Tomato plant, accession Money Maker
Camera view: bottom (45 deg); turntable rotation: 30 degrees
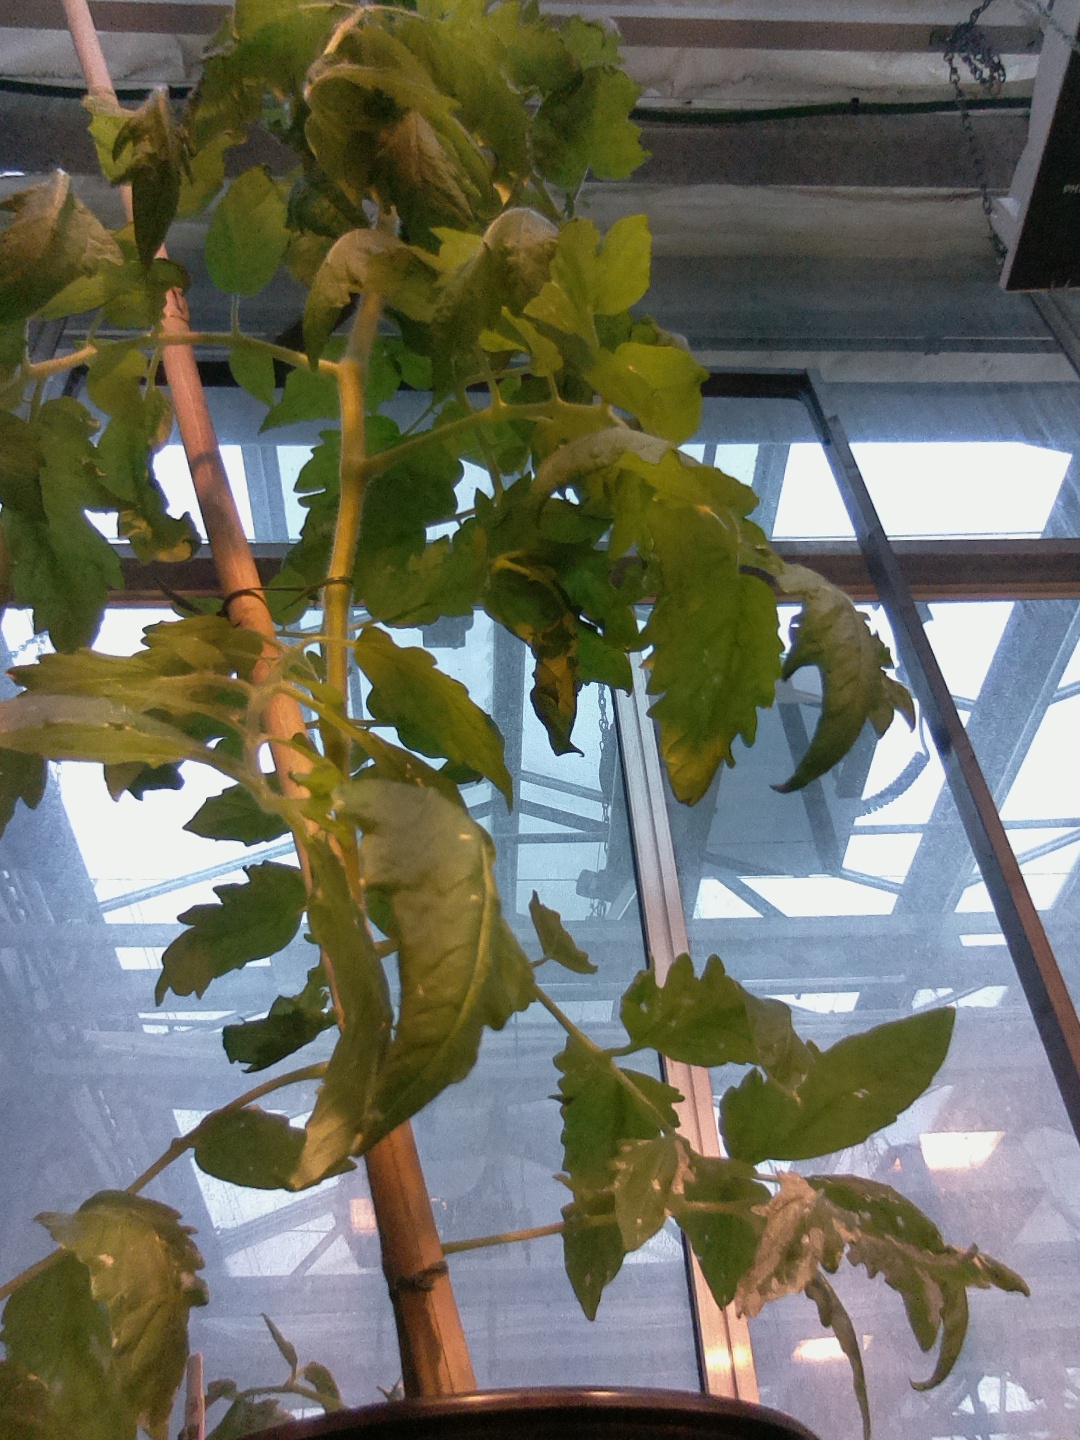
BBCH growth stage 55: 5 inflorescences visible